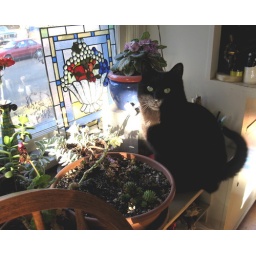
cat in the window